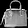
Label: Bag